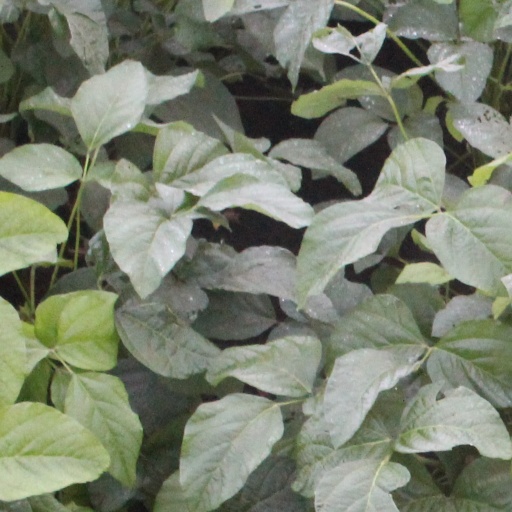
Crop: soybean